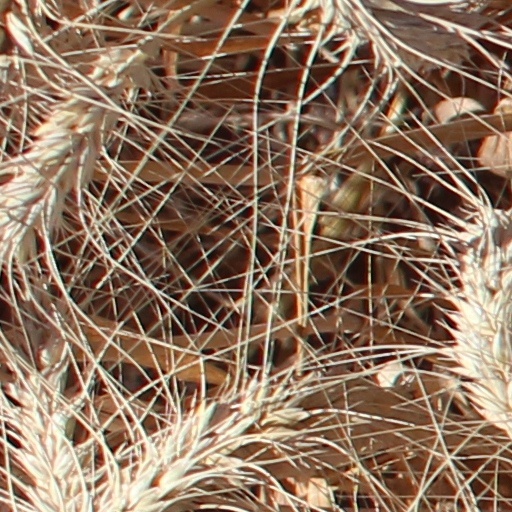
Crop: wheat